Samuel Harrison House

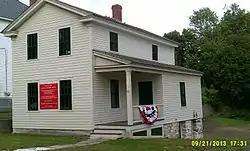

Samuel Harrison House is a historic house at 82 Third Street in Pittsfield, Massachusetts. Built about 1850, it was for many years home to Rev. Samuel Harrison, a regionally-prominent African-American minister (1818–1900) who served as chaplain to the 54th Massachusetts Infantry Regiment during the American Civil War. It was listed on the National Register of Historic Places in 2006.